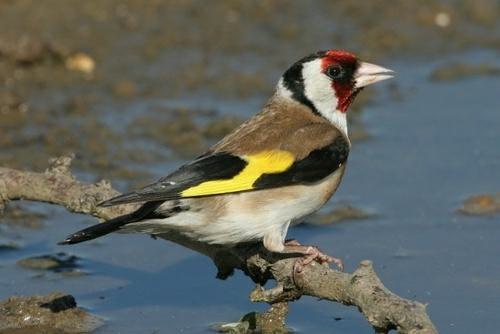
A photo of a european goldfinch